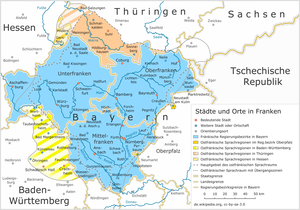
Franken
Byer i Franken
Franken var et af de store stammehertugdømmer som Tyskland var opdelt i.